Apfelkorn

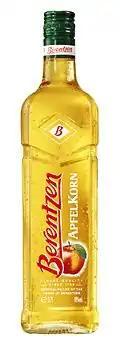
Berentzen Apfelkorn

Apfelkorn is a sweet apple-flavored liqueur made from 100% wheat spirit, and blended with apples. It was invented in Germany in the 1970s.